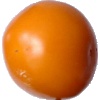
Label: yellow_tomato